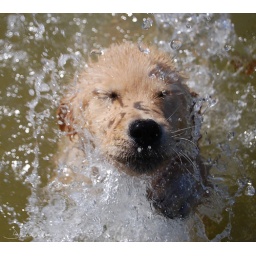
My neighbors little Golden Retriever puppy at the dog beach in Pensacola.